Terra Cresta

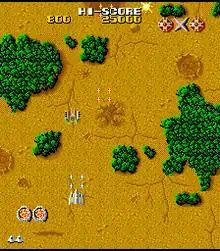
Arcade screenshot

The player controls the "Wing Galibur" fighter craft and must shoot down the incoming enemy craft in the air and on the ground.